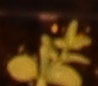
Label: Flax